Character race

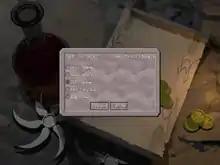
Race selection screen in "Falcon's Eye".

The book "Fundamentals of Game Design" (2013) states: "in RPGs, race refers to groups of real and fantasy humanoids such as humans, dwarves, elves, giants, and so on. A better term would be "species", but "race" is the term established by convention". According to Coralie David, in role-playing games, the characters are defined by "bricks"; they are in fact "syntagms of fictional paradigms". This makes the immersion of the player easier, as anyone can build their own character in a way that is consistent with the fictional universe.